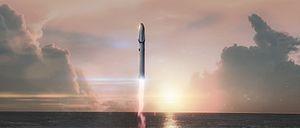
L'Interplanetary Transport System ou ITS est un système comprenant le Starship et l'ITS. C'est un projet du constructeur aérospatial américain SpaceX dont l'objectif est de développer un lanceur lourd et un vaisseau spatial réutilisables permettant de déposer sur Mars un équipage d'une centaine de personnes. Selon les plans dévoilés en septembre 2016, le premier vol vers la planète Mars interviendrait en 2023. Le projet, qui serait développé grâce aux bénéfices dégagés par SpaceX et la fortune personnelle de son fondateur Elon Musk, prévoit à terme l'implantation d'une colonie permanente sur Mars. En 2017, le BFR a pris la suite de l'ITS.